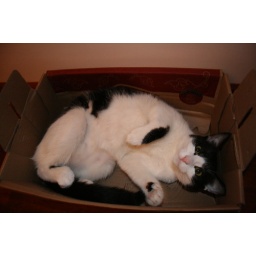
cat in a box